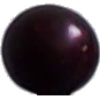
Label: Cherry Wax Black 1